Geography of Russia

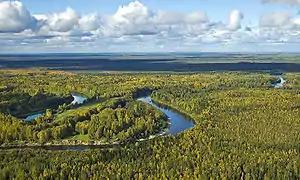
Vasyugan River

To the east of the Urals is the West Siberian Plain, stretching about from west to east and about from north to south. With more than half its territory below in elevation, the plain contains some of the world's largest swamps and floodplains. The plain is largely flat and featureless. The only slightly elevated areas are the Siberian Uvaly across the central part and the Ob Plateau in the south. There are steppe areas in the southern part reaching into Kazakhstan, such as the Ishim Steppe with the Kamyshlov Log trench. Most of the plain's population lives in the drier section south of 77 degrees north latitude.